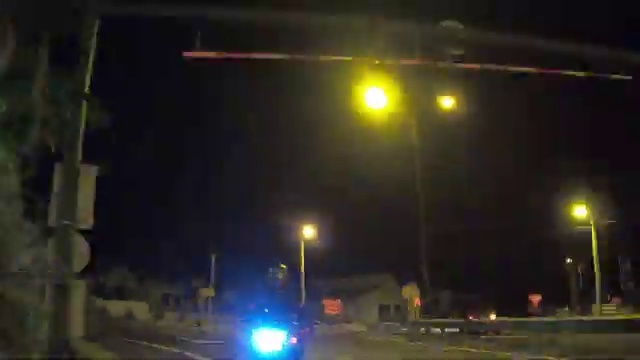
Fire: no
Smoke: no